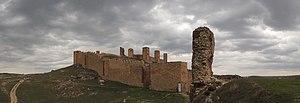
Le château de Molina de Aragón, aussi appelé forteresse de Molina de los Caballeros, est une forteresse située dans la commune espagnole de Molina d'Aragon, dans la province de Guadalajara.